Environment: real
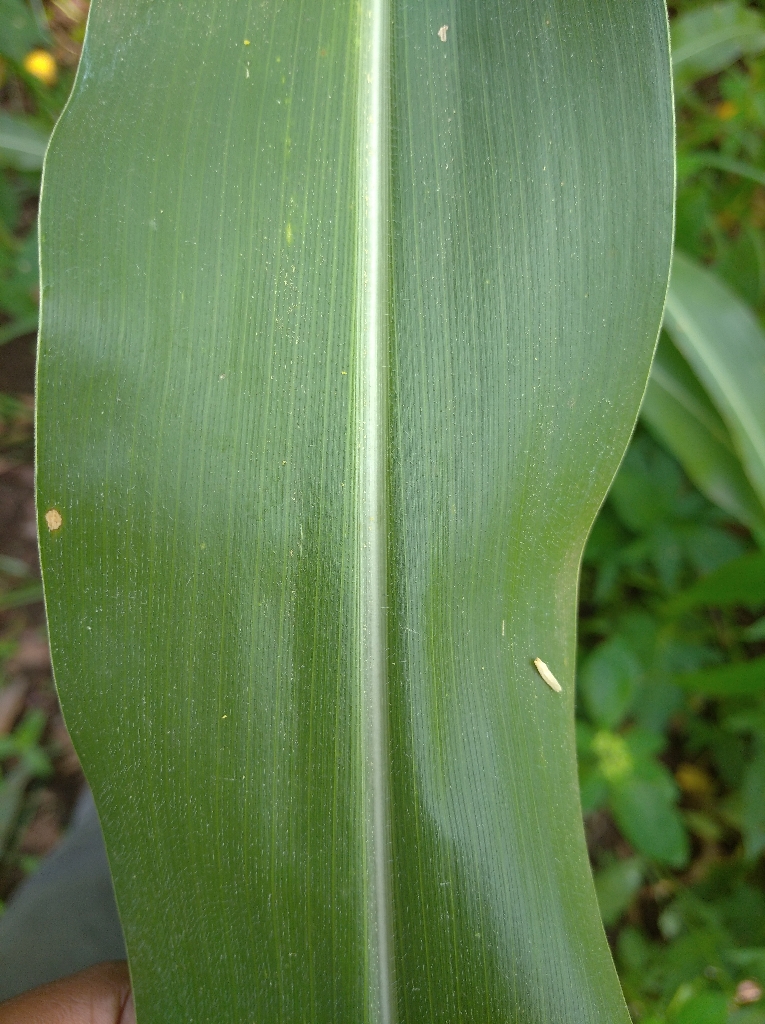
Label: healthy